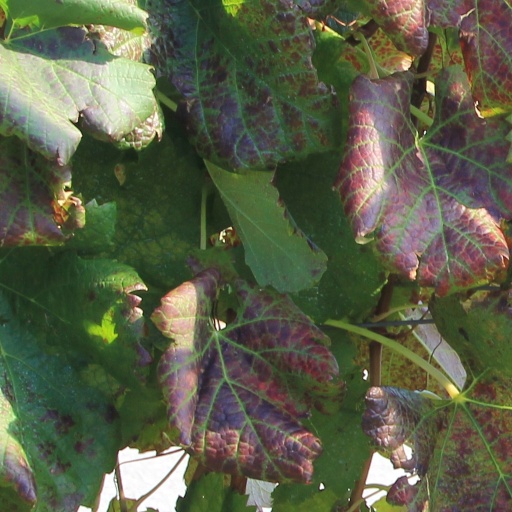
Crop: grape